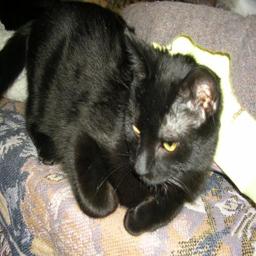
Animal: cats